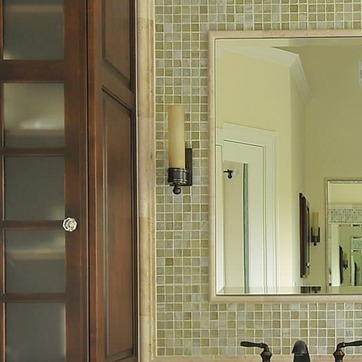
Material: metal